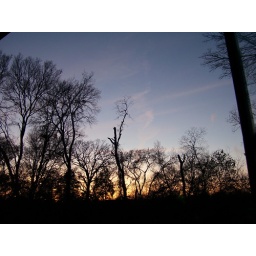
I didn't like the obstruction caused by the curtains. Opened the window and looked out to the forest from the sill.